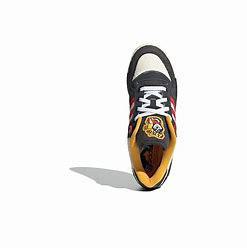
Brand: adidas
Model: Rivalry Skate